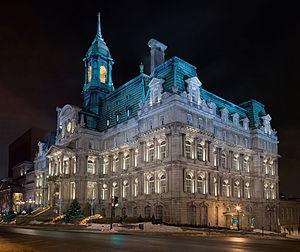
Image panoramique de l'Hôtel de Ville de Montréal. Panorama constitué de 20 (5 x 4) photos réalisées avec un Canon 5D et un objectif 85mm f/1,8 réglé sur f/8. 日本語: モントリオール市庁舎 Türkçe: Kanada'nın Quebec eyaletinin en büyük ikinci şehri olan Montreal'de bulunan bina.